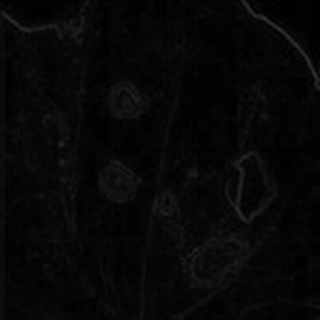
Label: cotton_target_spot